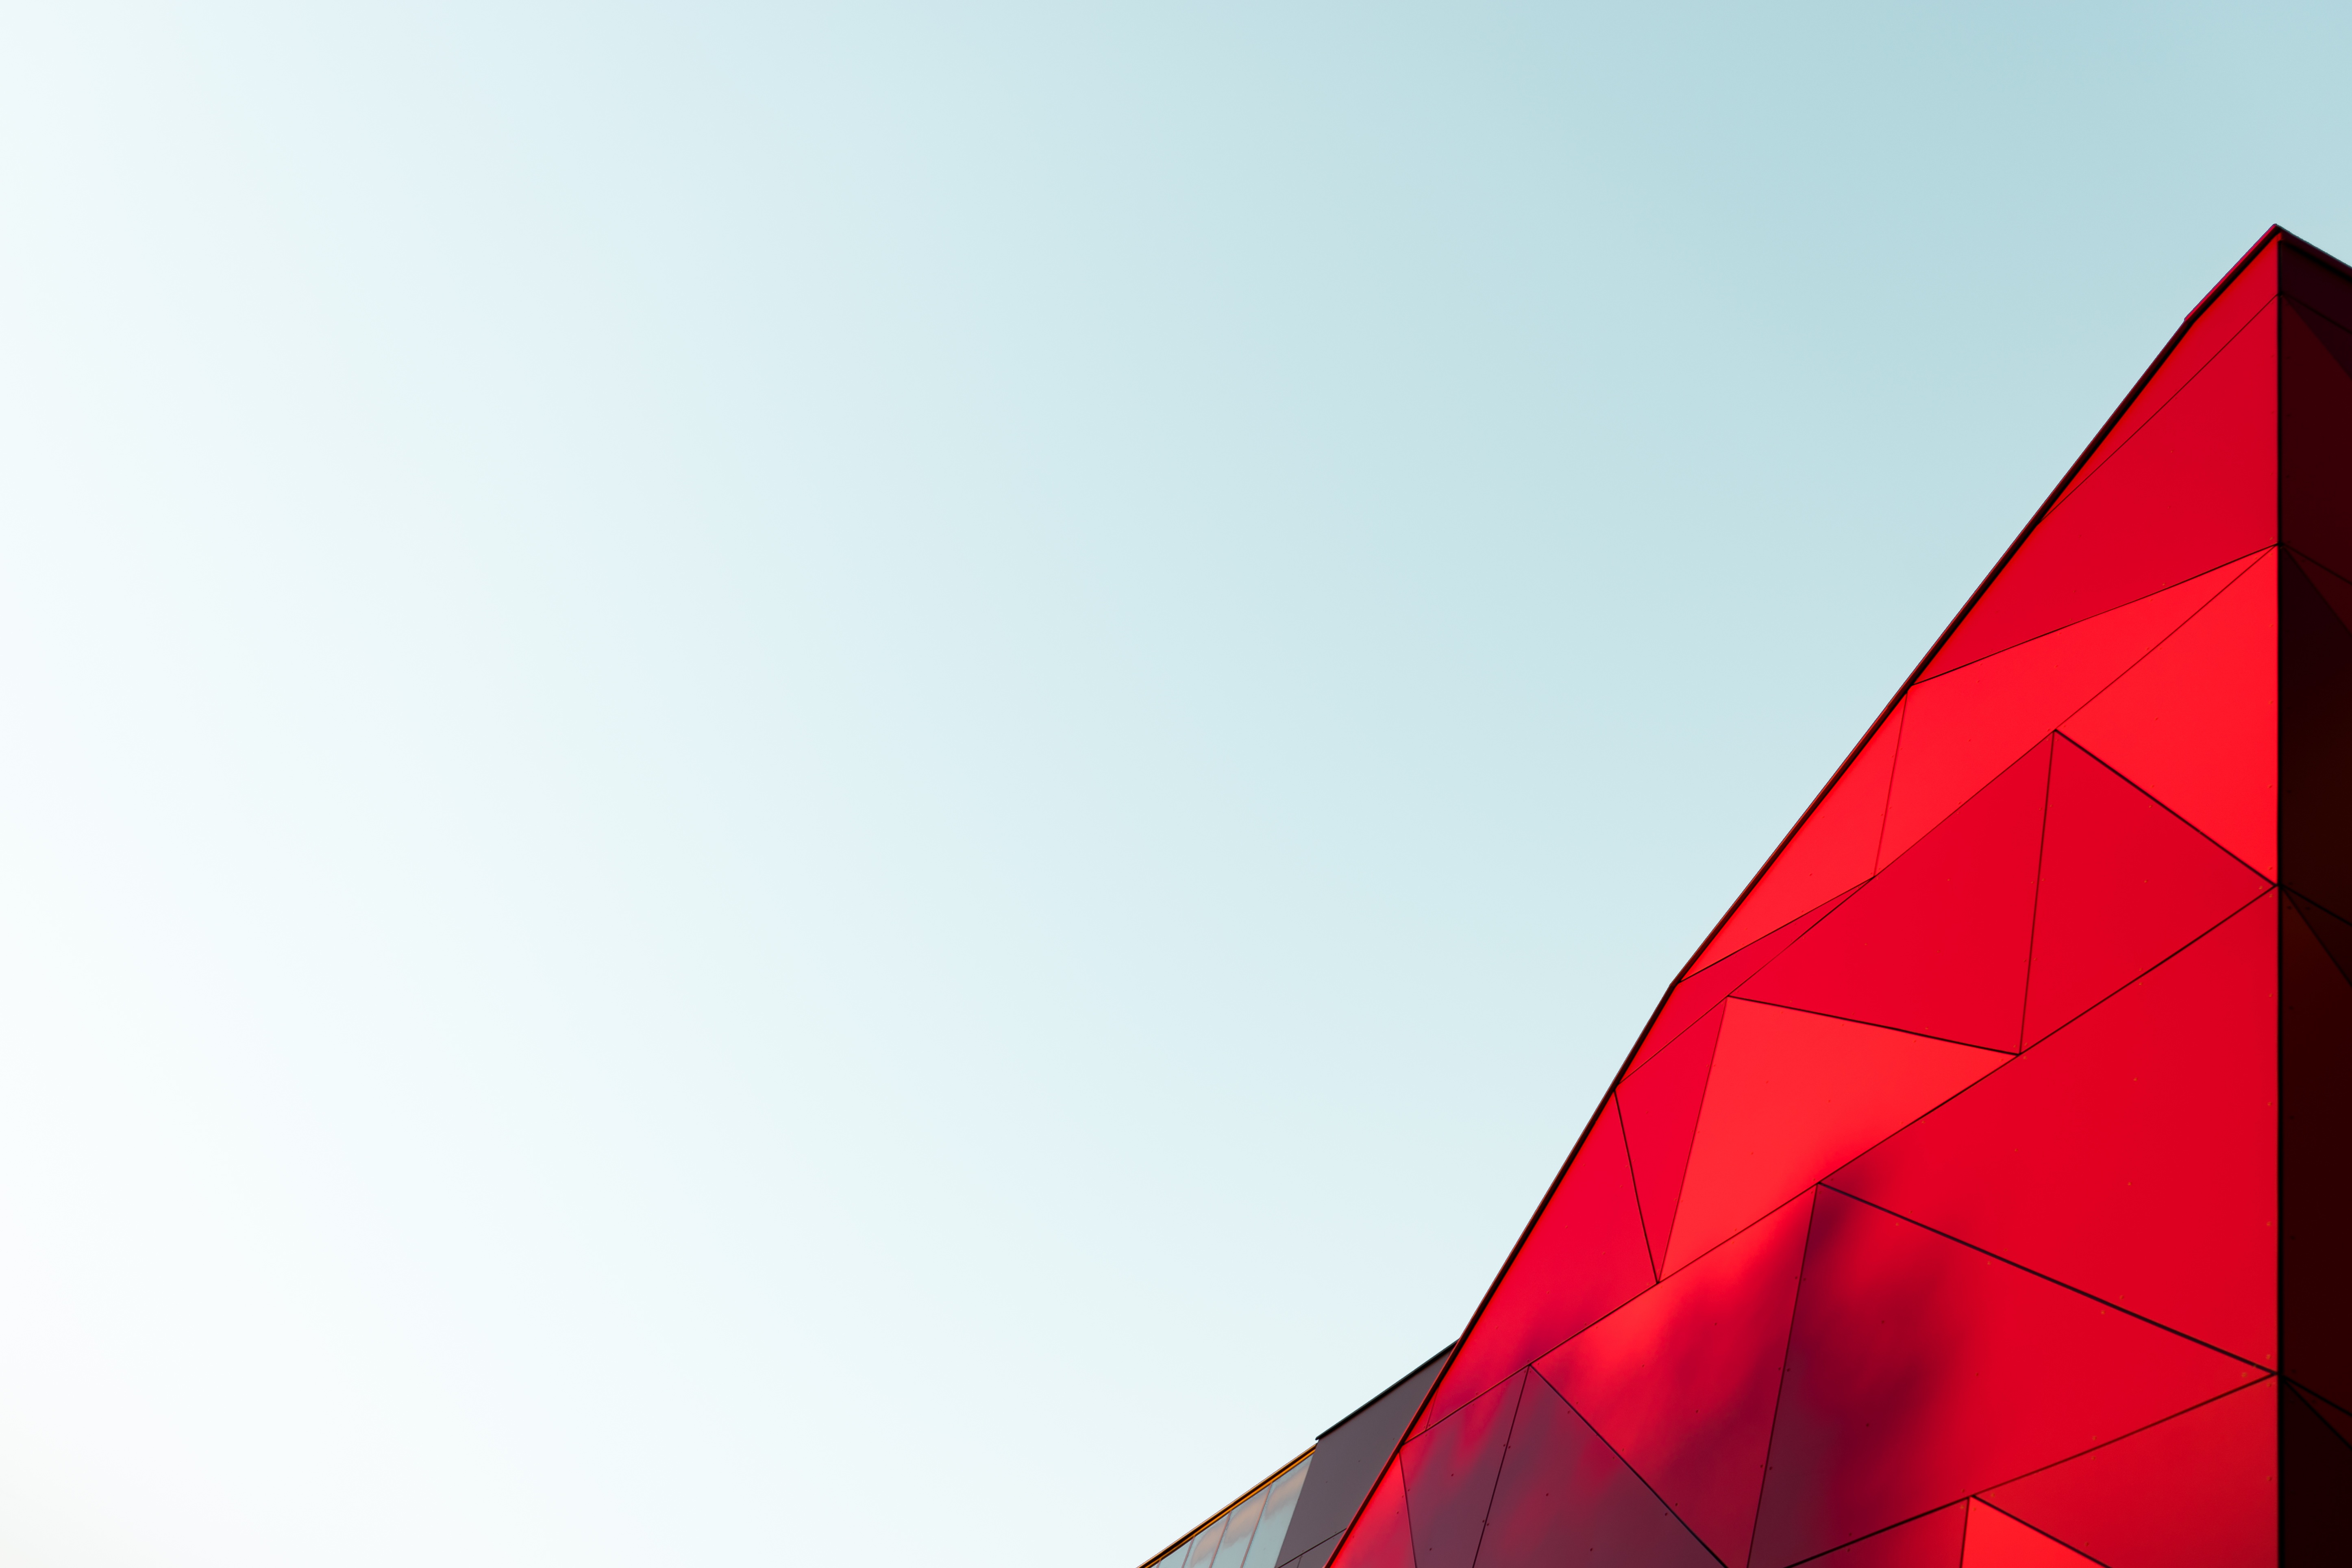
line, red, color, flag, triangle, shape